Glaisher (crater)

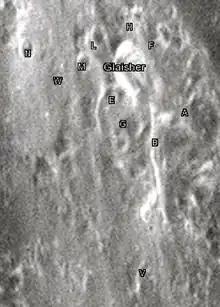
Glaisher crater and its satellite craters taken from Earth in 2012 at the University of Hertfordshire's Bayfordbury Observatory with the telescopes Meade LX200 14" and Lumenera Skynyx 2-1

By convention these features are identified on lunar maps by placing the letter on the side of the crater midpoint that is closest to Glaisher.